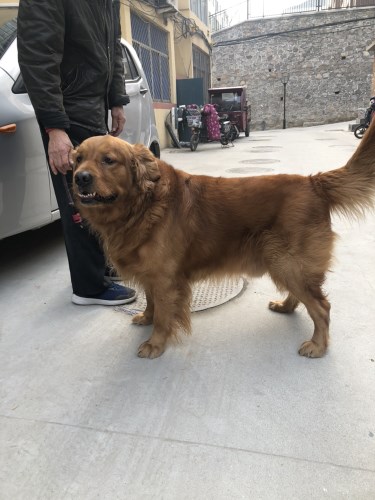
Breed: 5355-n000126-golden_retriever